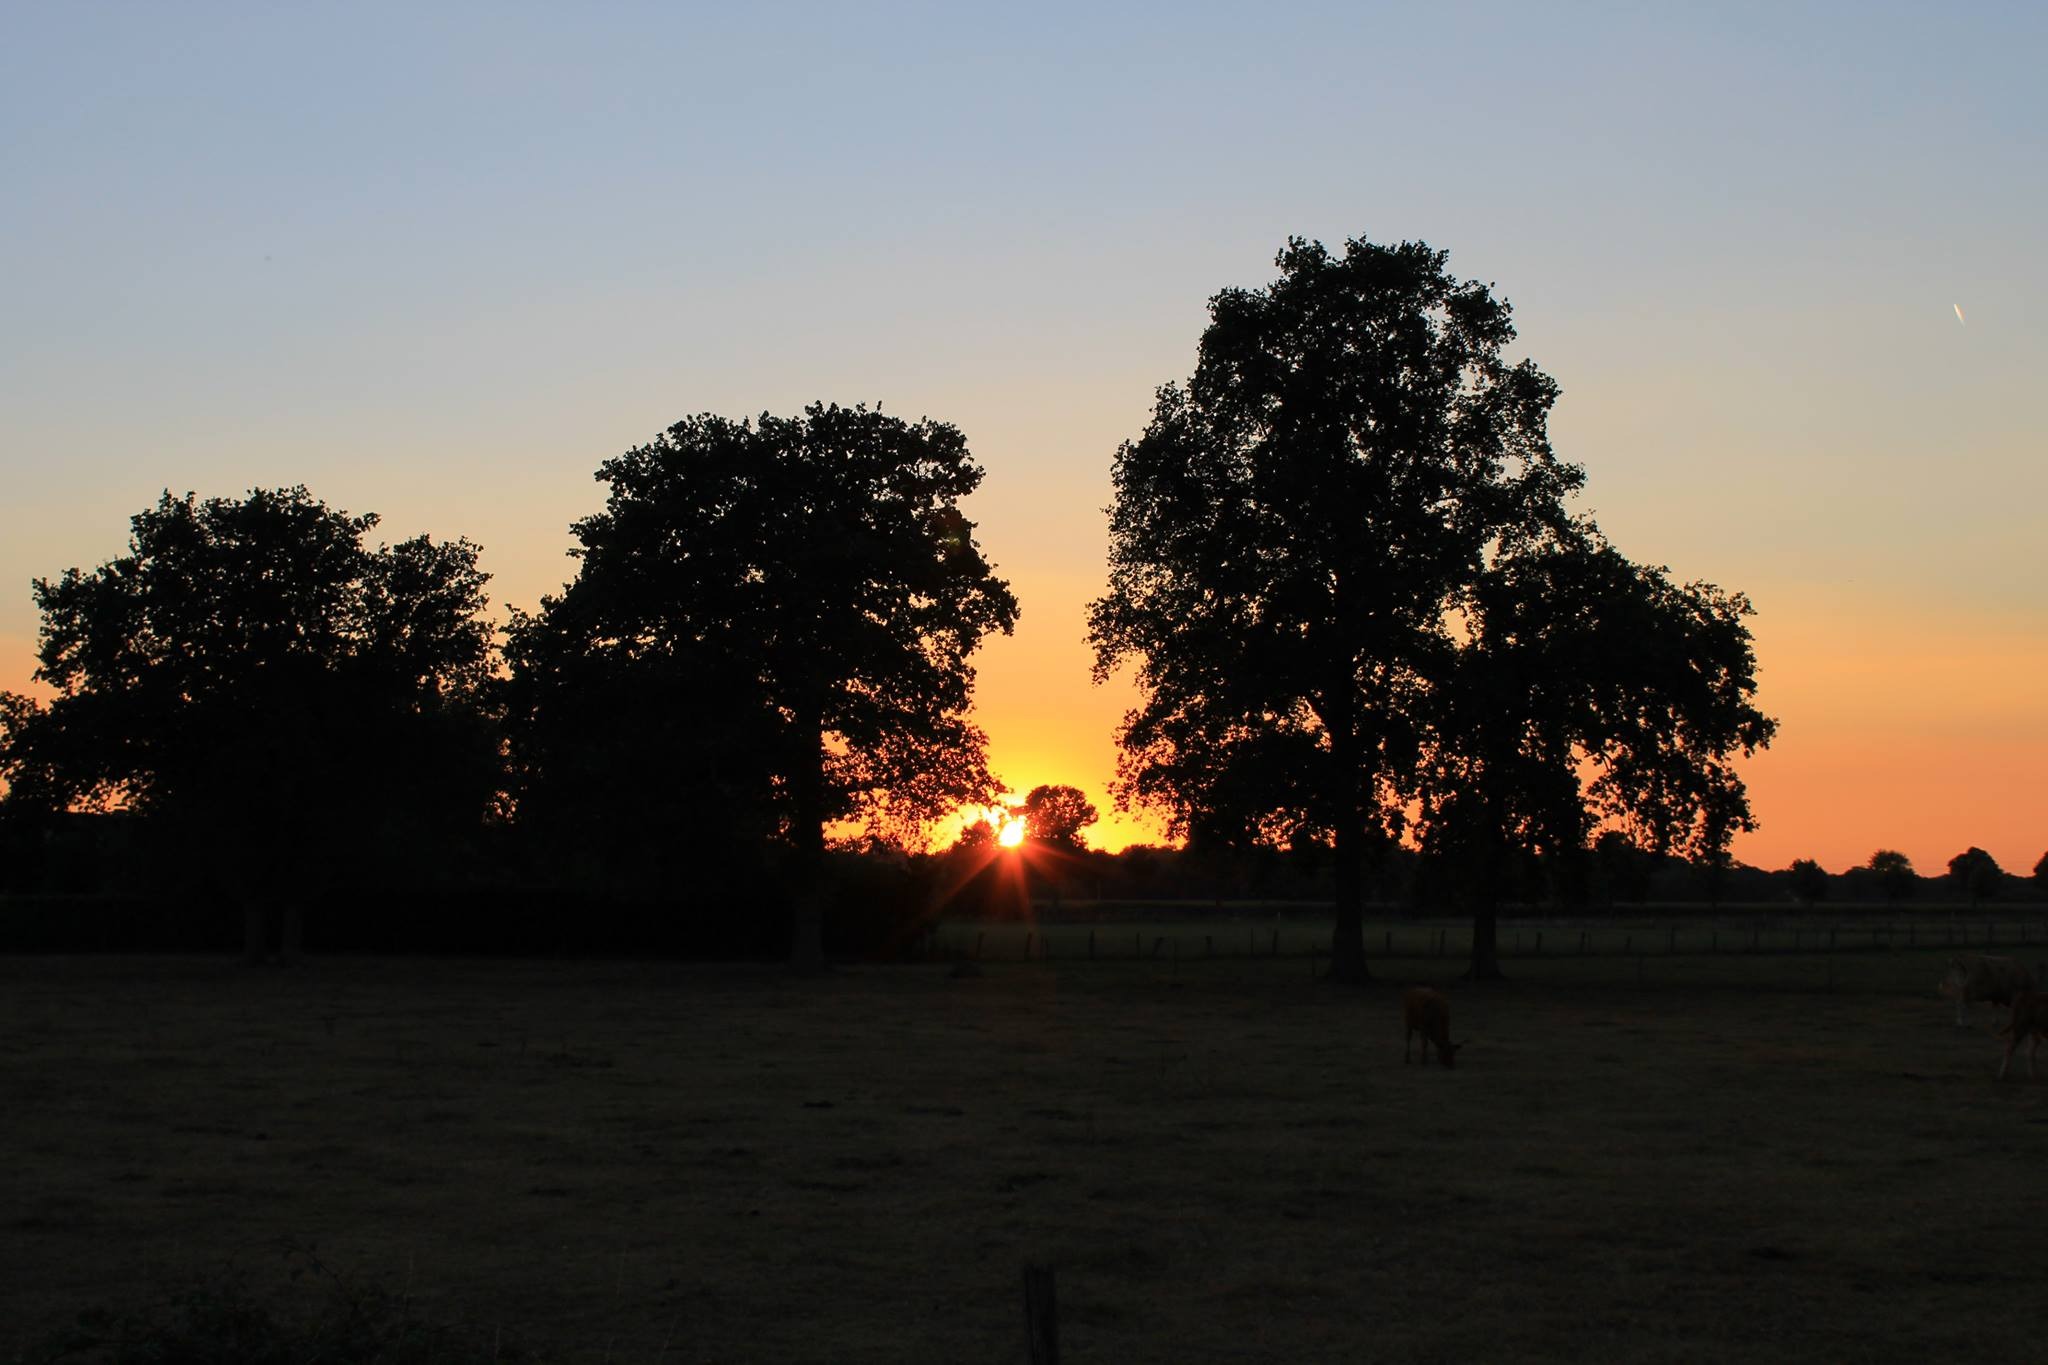
landscape, tree, nature, horizon, plant, sky, sun, sunrise, sunset, sunlight, morning, dawn, dusk, evening, trees, atmospheric phenomenon, woody plant